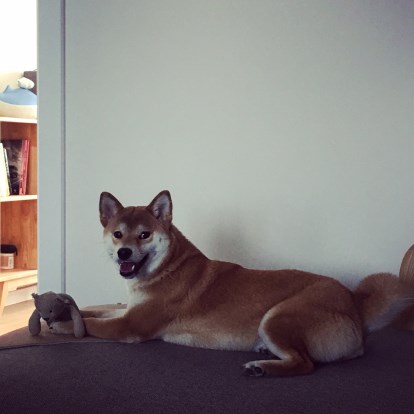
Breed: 1043-n000001-Shiba_Dog